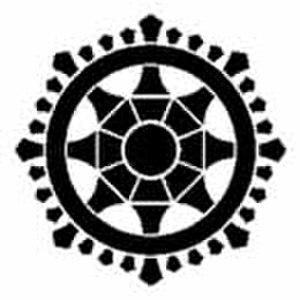
Le clan Miyake est un important clan japonais de samouraïs de la période Sengoku et de l'époque d'Edo. Sous le shogunat Tokugawa, les Miyake, vassaux héréditaires du clan Tokugawa, comptent parmi les clans fudai daimyo.
Le domaine de Koromo est un domaine féodal japonais de l'époque d'Edo, situé dans ce qui est de nos jours la ville de Toyota dans la préfecture d'Aichi, et dont le quartier général se trouve au château de Koromo.
Le domaine de Tahara est un domaine féodal japonais secondaire du rang fudai de l'époque d'Edo situé au sud de la province de Mikawa, de nos jours préfecture d'Aichi. Son quartier général se trouve au château de Tahara dans ce qui est à présent la ville de Tahara.